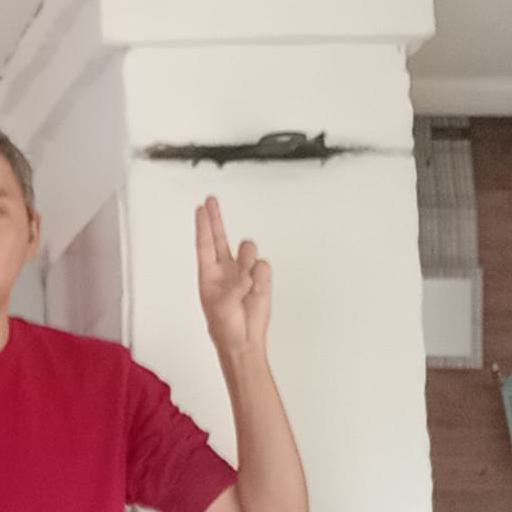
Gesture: two_up